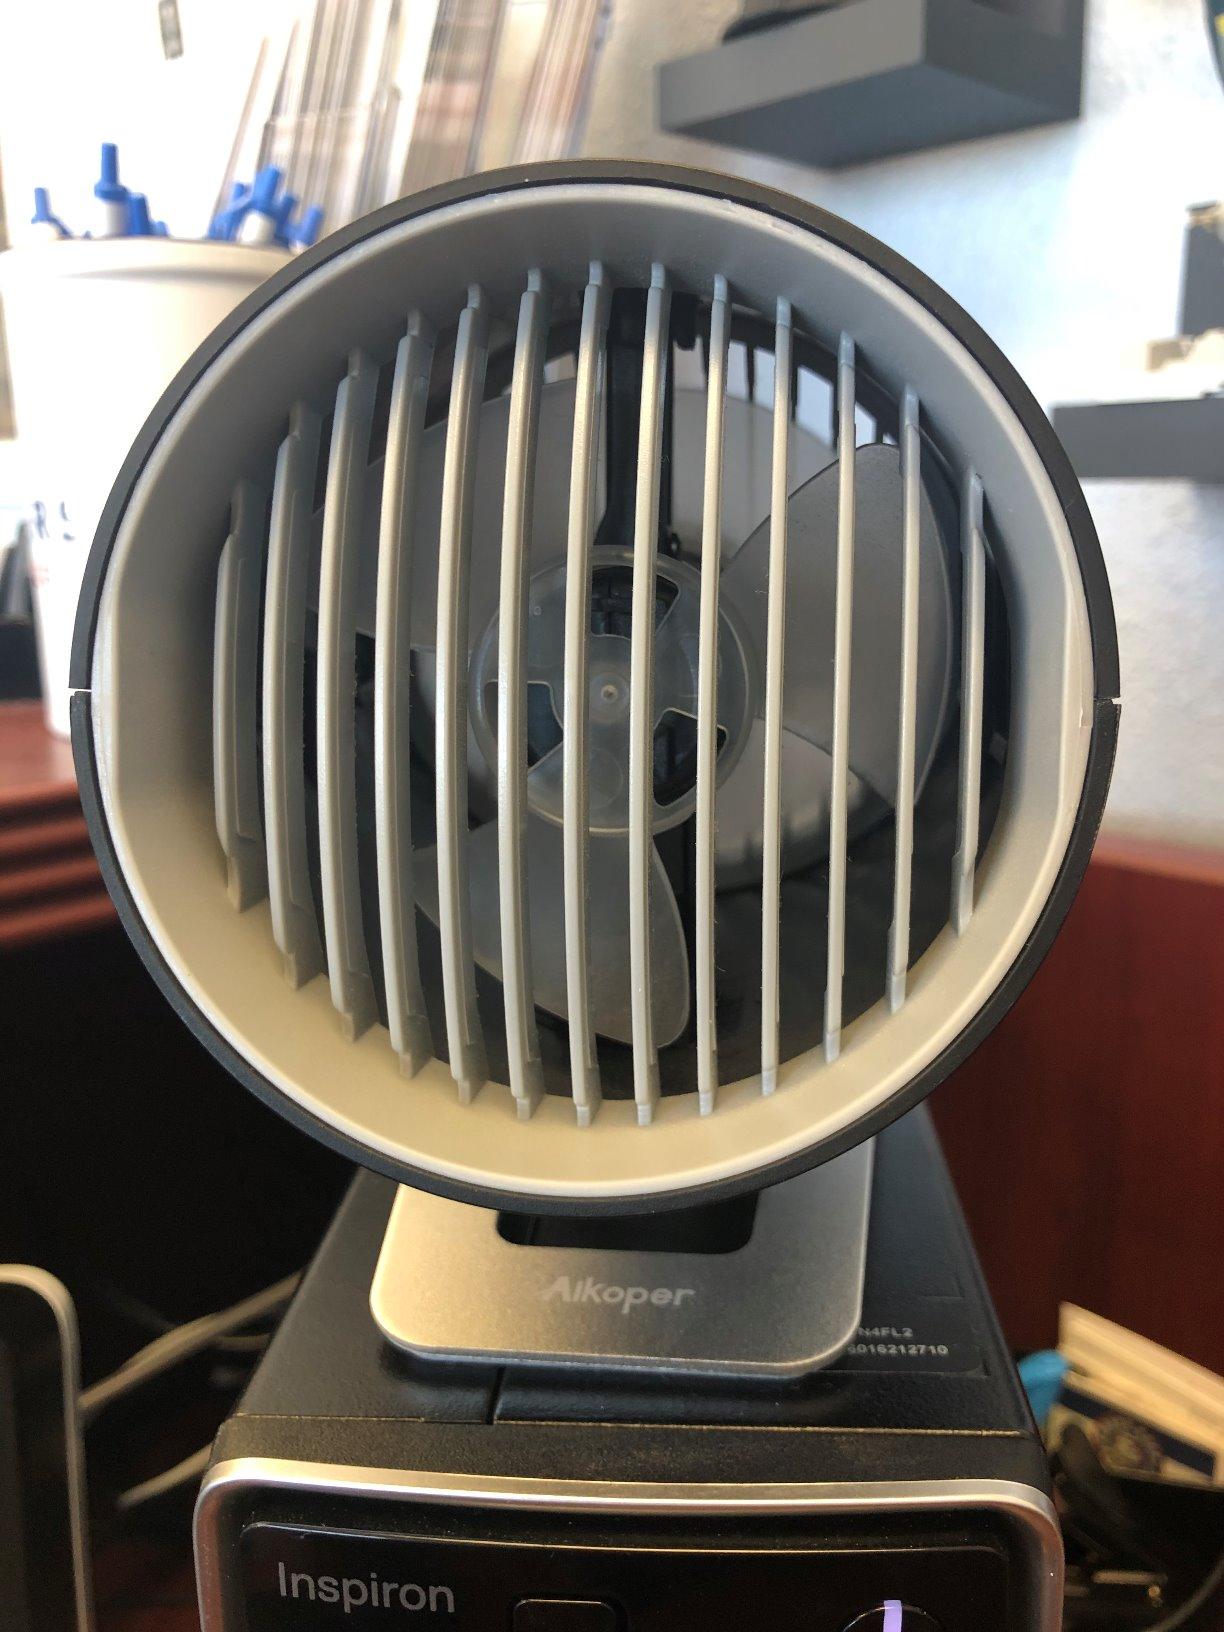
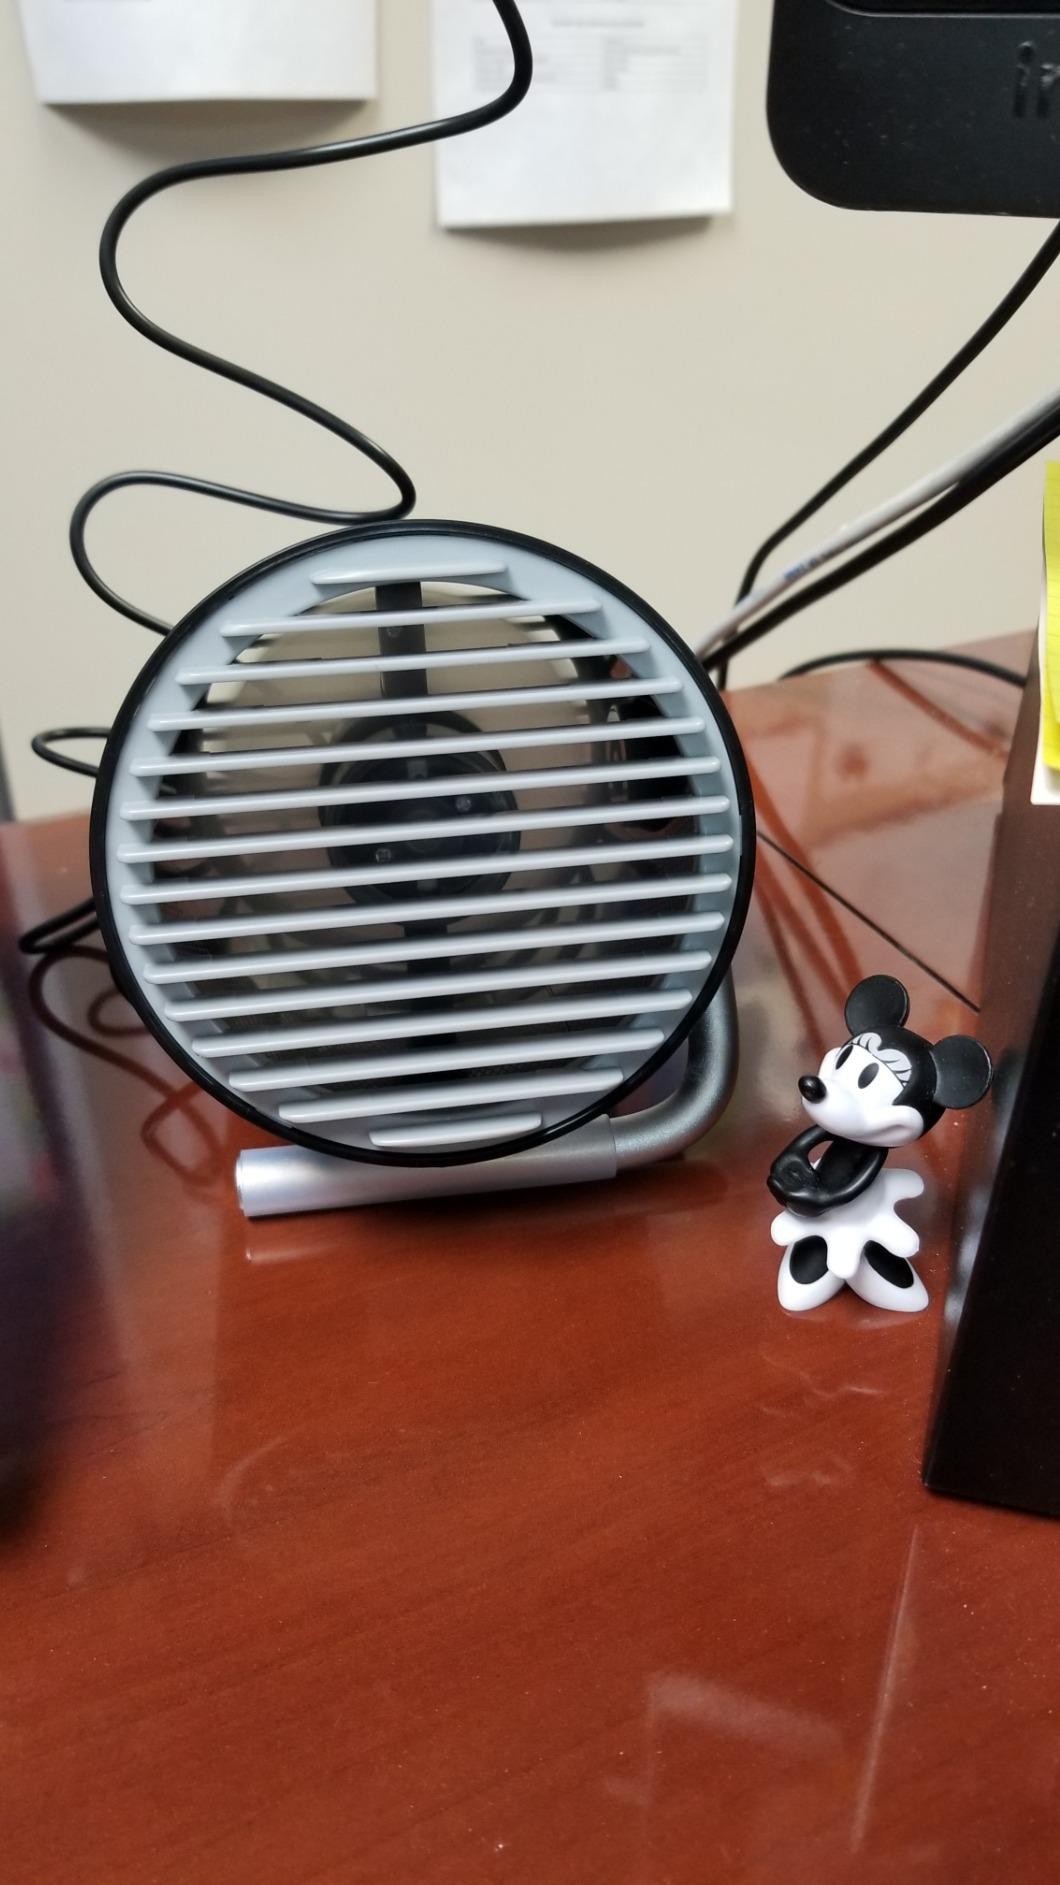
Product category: fan
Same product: no